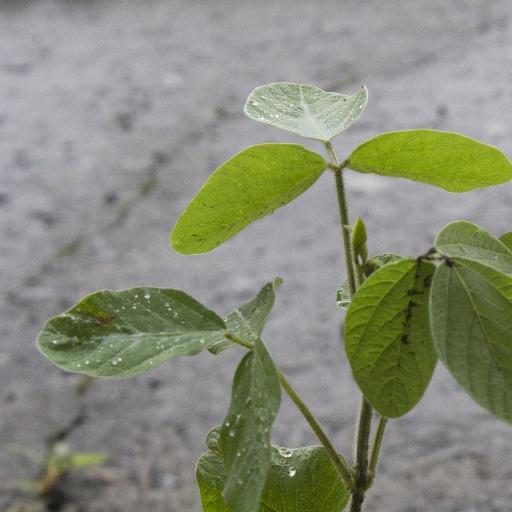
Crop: soybean